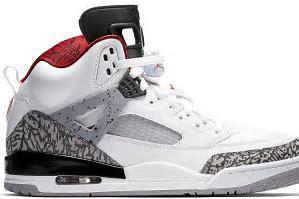
Brand: Jordan
Model: Spizike